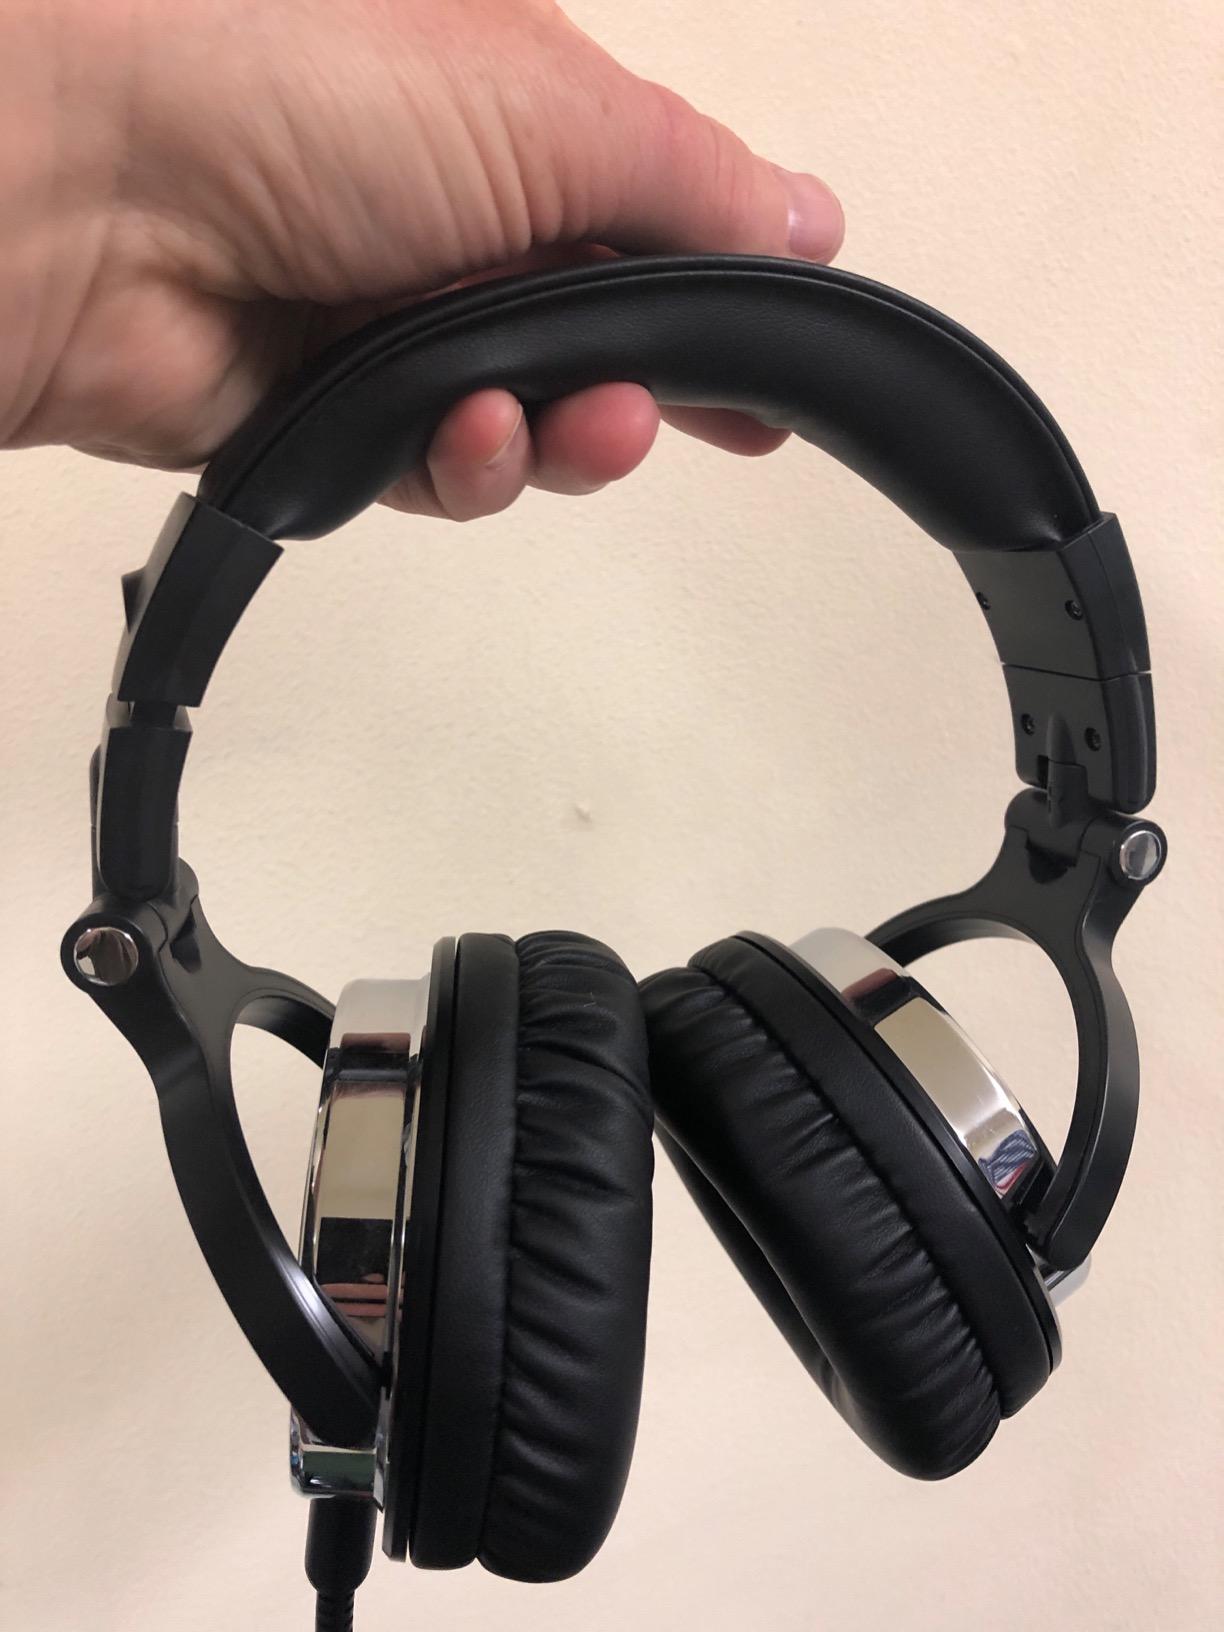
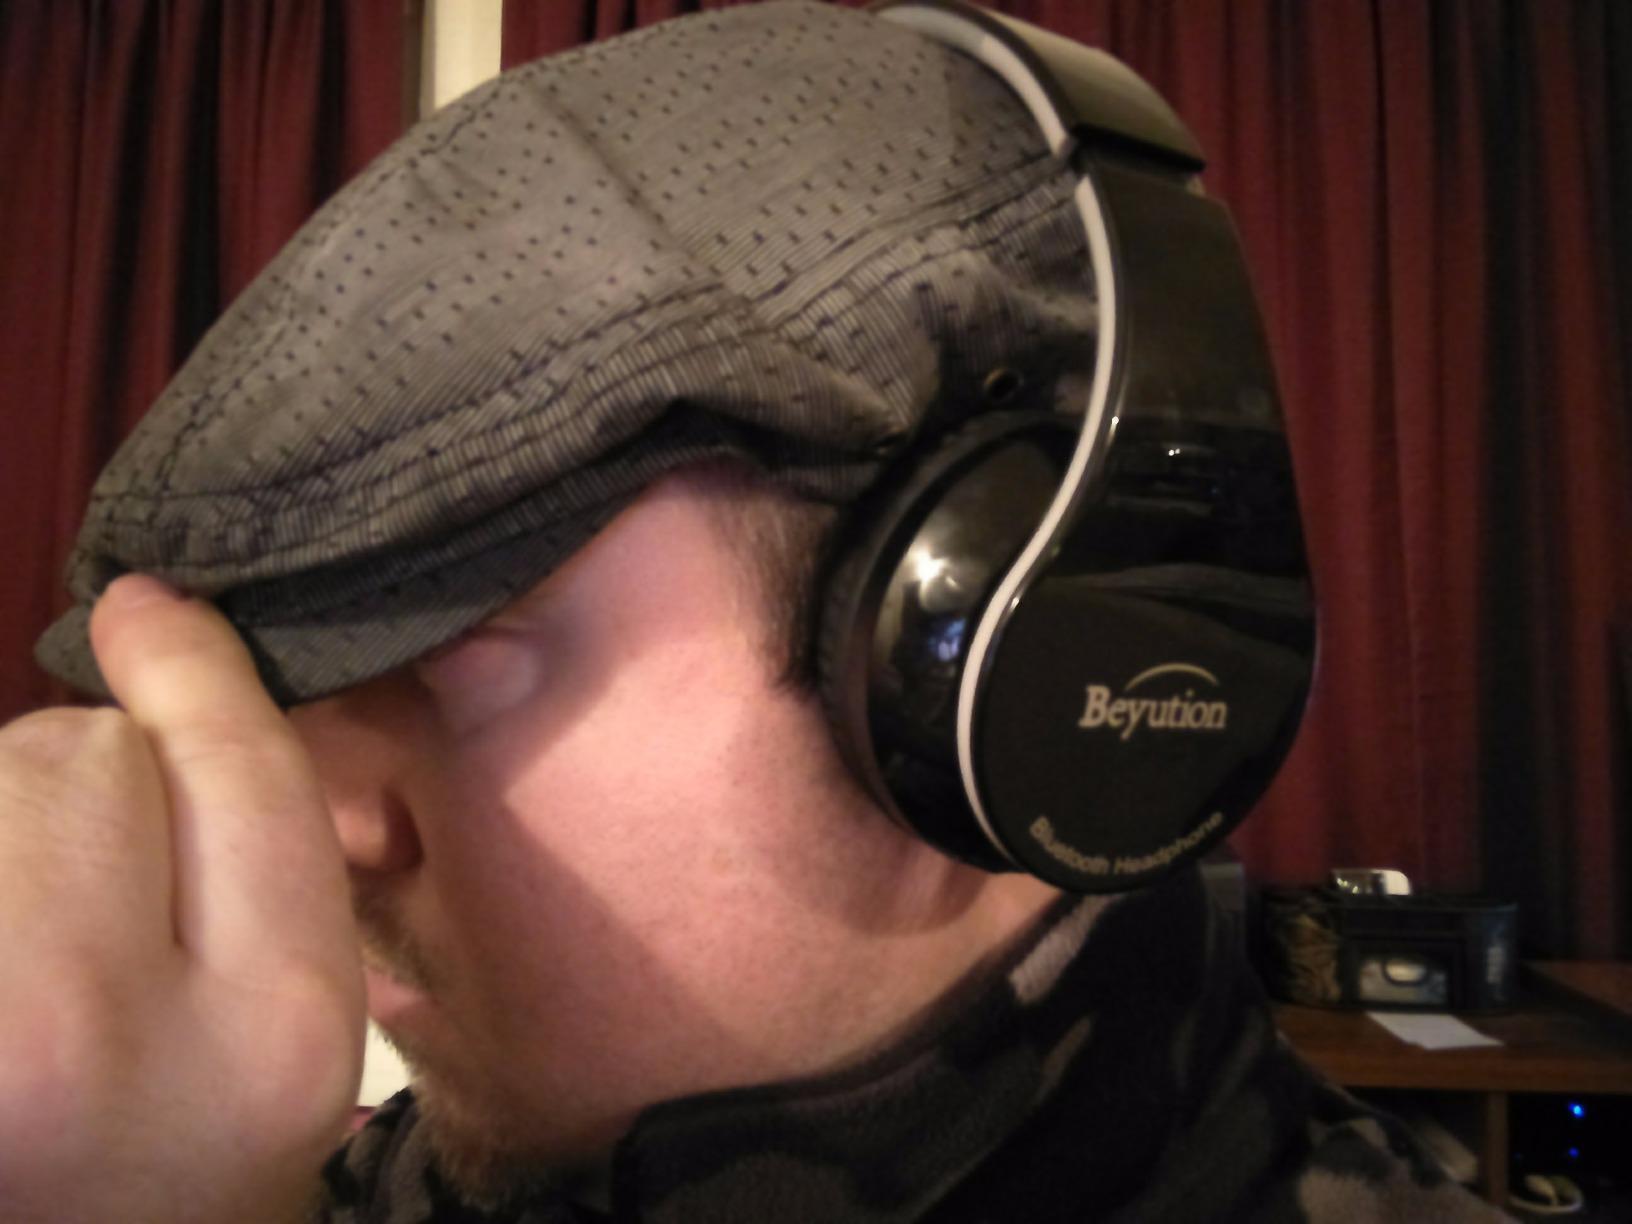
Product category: headphones
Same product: no